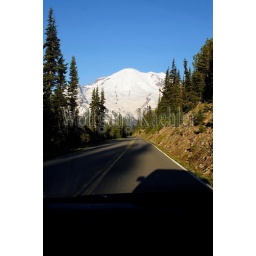
Usa, washington state, mount rainier national park, road near sunrise